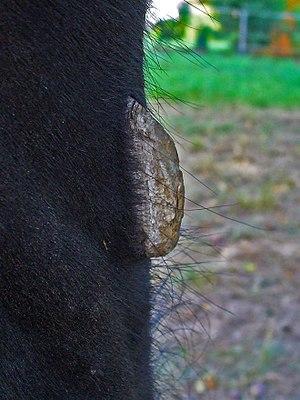
La morphologie du cheval est, dans le domaine de l'hippologie, la description physique externe d'un cheval ou d'un autre équidé. Elle inclut une description de l'apparence générale de l'animal et l'étude de ses parties externes. Elle permet de décrire et d'apprécier les beautés, défectuosités et tares d'un cheval. Ainsi, il existe un vocabulaire spécifique pour les différentes parties du corps. Il ne faut pas confondre la morphologie avec l'anatomie, qui est la description des parties internes du cheval.